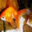
Label: aquarium_fish